Polymer backbone

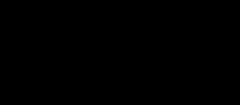

Siloxanes are a premier example of an inorganic polymer, even though they have extensive organic substituents. Their backbond is composed of alternating silicon and oxygen atoms, i.e. Si-O-Si-O... The silicon atoms bear two substituents, usually methyl as in the case of polydimethylsiloxane. Some uncommon but illustrative inorganic polymers include polythiazyl ((SN)x) with alternating S and N atoms, and polyphosphates ((PO)).